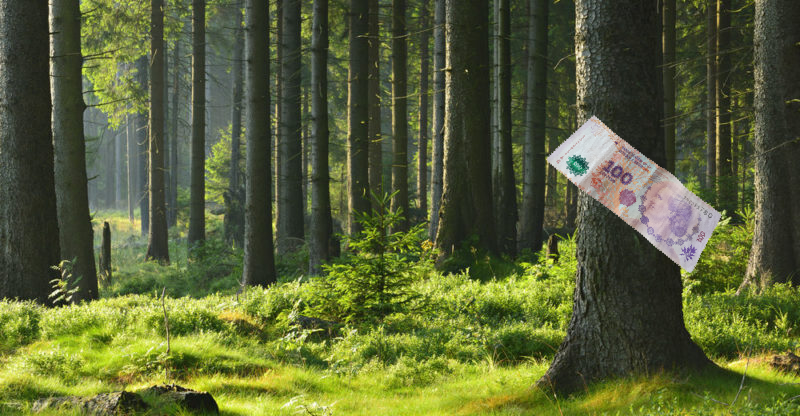
Denominación: 100